Fatimid coinage

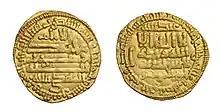
Early Fatimid gold dinar of al-Mahdi, struck at Kairouan in 910 or 911.

Fatimid coinage comes from the Fatimid Caliphate, an Isma'ili Shi'a empire that ruled large parts of North Africa, western Arabia, and the Levant, first from Tunisia (Ifriqiya) and then from Egypt. The coinage was minted after the typical pattern of Islamic coinage. The Fatimids were particularly known for the consistently high quality of their gold dinars, which proved a potent political tool in their conquest of Egypt and led to them being widely imitated by the Crusader states in the 12th century. Fatimid silver coinage (dirhams) on the other hand, although widely issued, declined in quality with the weakening of the Fatimid state, and has been mostly ignored in modern times. The Fatimids minted almost no copper coinage. Starting from designs imitating Abbasid coinage, adapted merely with slogans befitting the new regime and the names of the Fatimid caliphs, from the reign of Caliph al-Mu'izz on, Fatimid coinage included overtly Shi'a formulas and achieved a distinctive look, with concentric inscribed bands, that was maintained until the end of the dynasty.